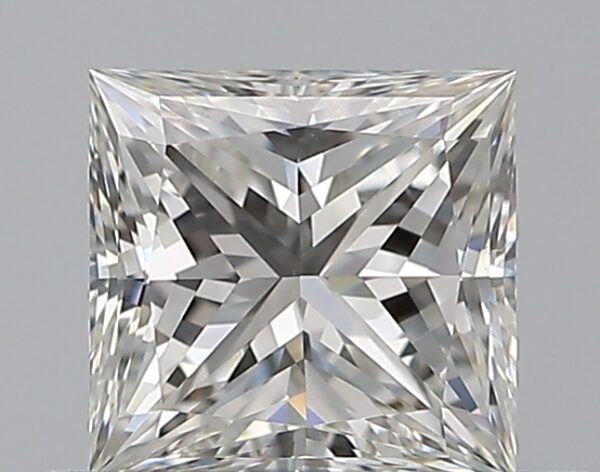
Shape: princess
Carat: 0.5
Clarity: VVS1
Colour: G
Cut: EX
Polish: EX
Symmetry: VG
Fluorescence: N
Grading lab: GIA
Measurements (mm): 4.48 x 4.36 x 3.19